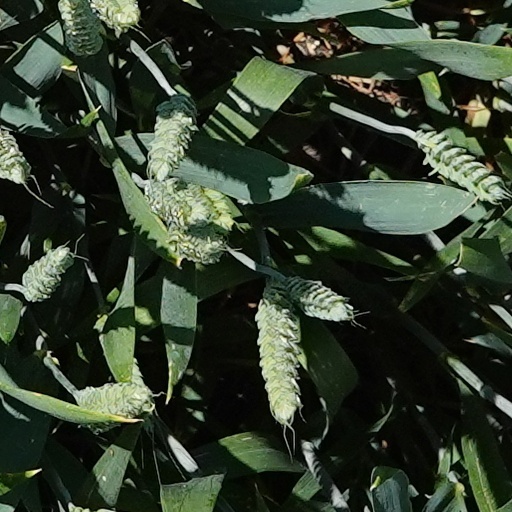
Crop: wheat